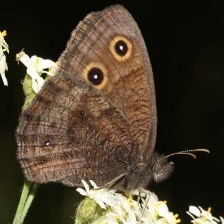
Species: COMMON WOOD-NYMPH
Butterfly family (ImageNet category): ringlet